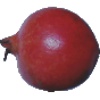
Label: Pomegranate 1